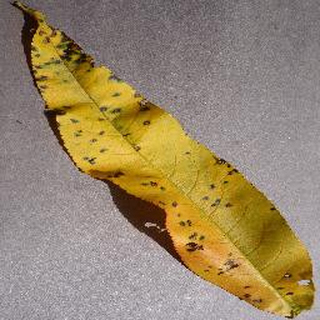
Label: peach_bacterial_spot